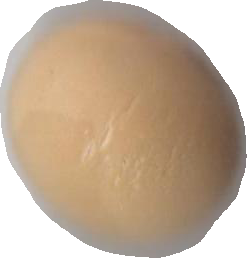
Variety: Grobogan